Nymphenburg Palace Park

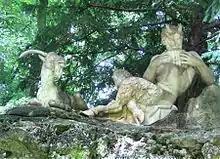
The Pan Group

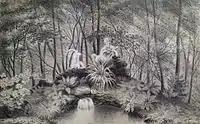
Lithography, that shows the Pan Group at its installation.

The image concept of the park, established in the 18th century, embraces Greco-Roman mythology. The sculptures represent deities and characters of both, Greek and Roman pantheons and myth. Their arrangement was changed during the establishment of the English landscape park. Today only twelve statues remain on the Garden parterre and four have been moved to the Grand Cascade. Generally male and female deities take turns. Most of the statues are made from "Laaser and Sterzinger marble", the bases are made of "Red Tegernsee marble" or tuff.